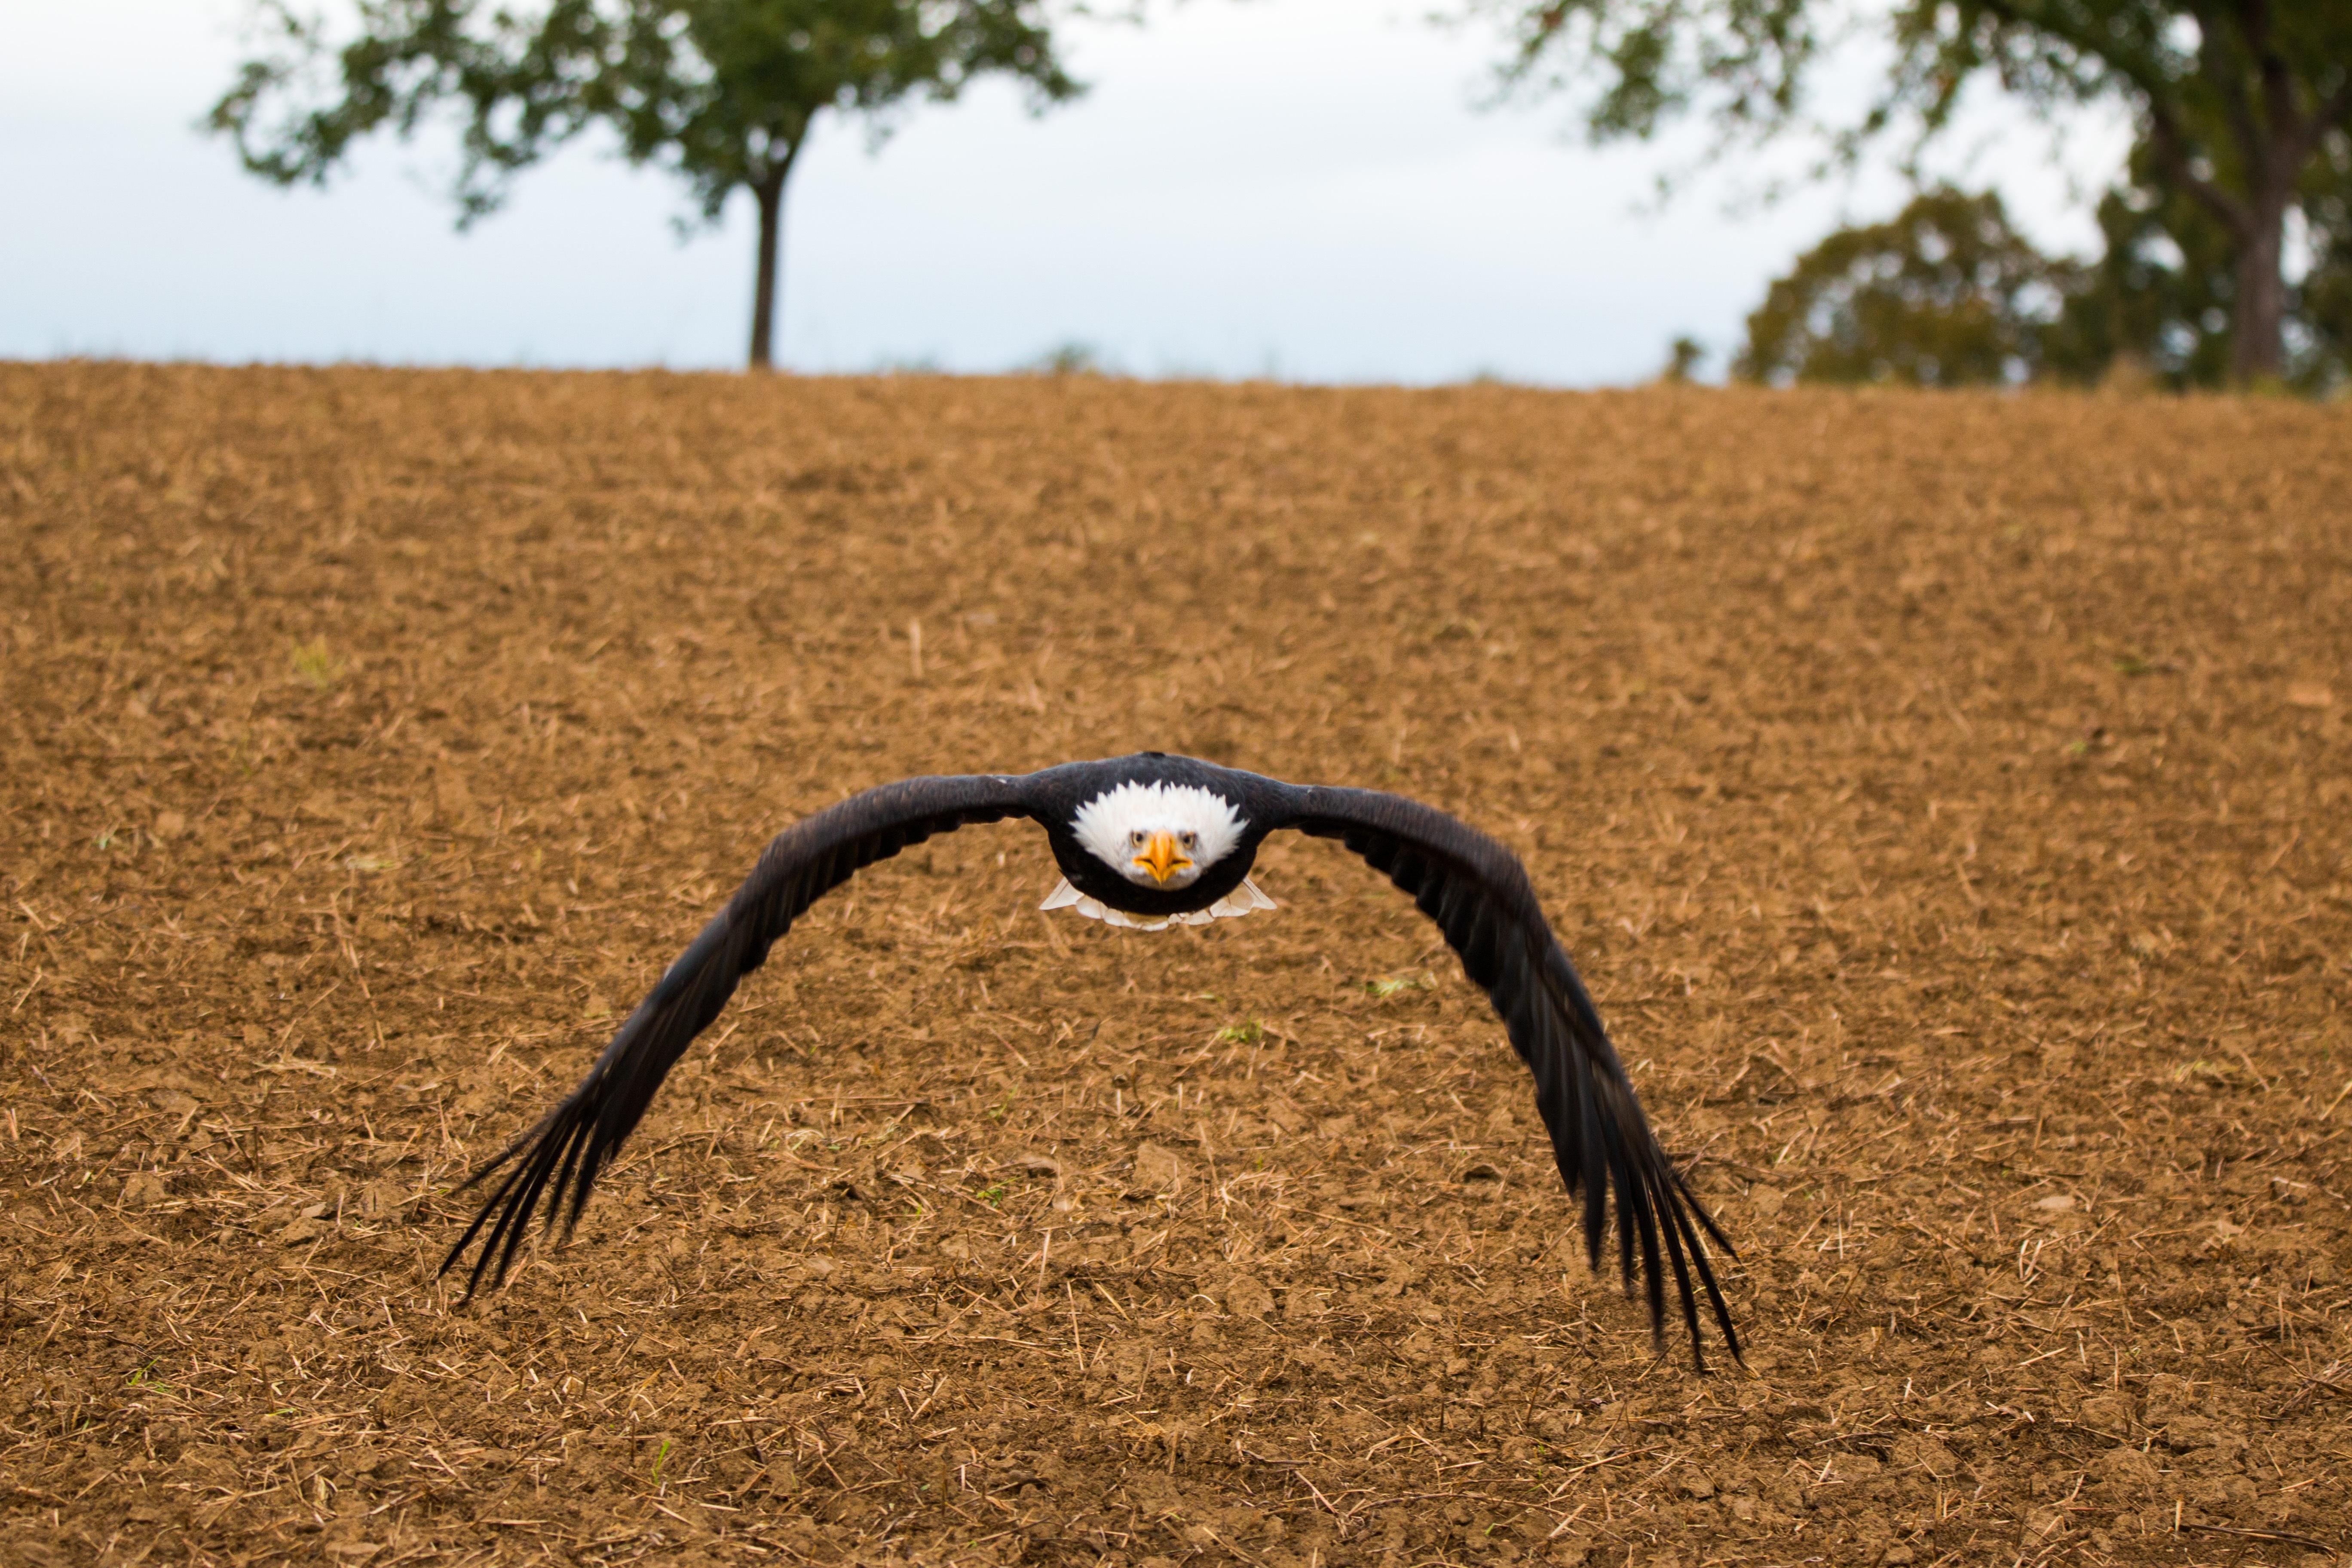
nature, bird, field, fly, wildlife, usa, soil, agriculture, close, feather, raptor, savanna, majestic, plumage, bird of prey, bald eagle, bill, habitat, ecosystem, approach, falconry, adler, in flight, haliaeetus leucocephalus, white tailed eagle, coat of arms of bird, heraldic animal, sadek, bald eagles, natural environment